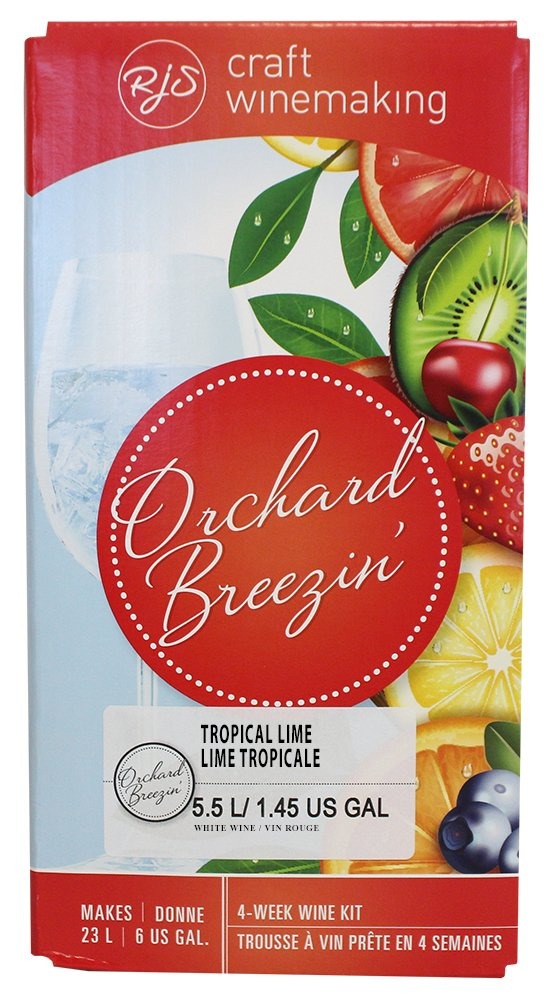
Item Name: Orchard Breezin' Tropical Lime White Wine Kit by RJS!!
Value: 1.0
Unit: Count

Price: 63.95